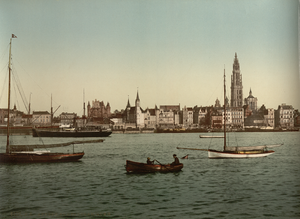
Anvers vu à travers l'Escaut (ca. 1890-1900)